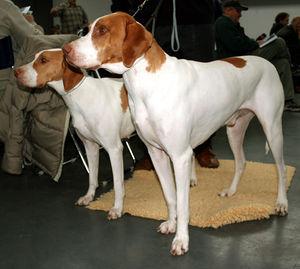
Le braque Saint-Germain est une race de chiens de chasse originaire de France qui tient son nom de la forêt de Saint-Germain-en-Laye. Il s'agit d'une variété de braque français à la robe blanche mouchetée d'orange et la seule race de braque dont la queue n'est jamais écourtée. Développée comme chien d'arrêt, demi-sang du pointer, c'est une race très populaire au XIXᵉ siècle.